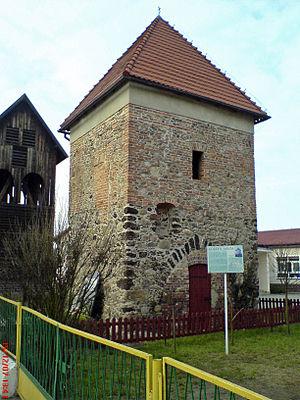
Górzyn est un village polonais de la gmina de Lubsko dans la powiat de Żary de la voïvodie de Lubusz dans l'ouest de la Pologne.